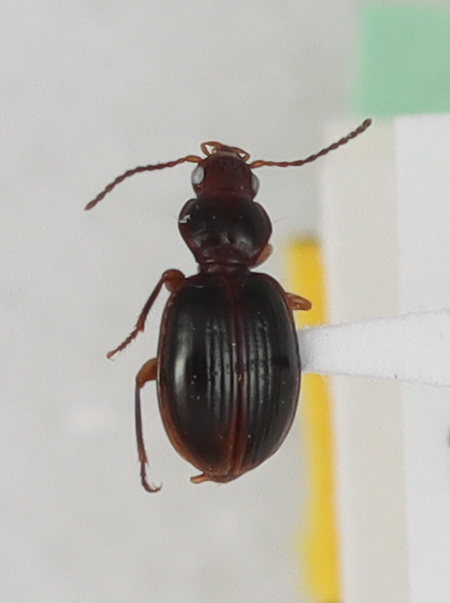
Scientific name: Mecyclothorax konanus
Plot: 6
Trap: W
Collected: 20190619